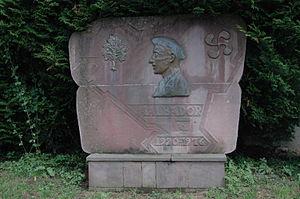
Fernando Aire Etxart dit Xalbador, né le 19 juin 1920 et décédé le 7 novembre 1976 à Urepel, est un bertsolari renommé du Pays basque nord. Berger et agriculteur, il demeure toute sa vie dans sa commune natale. Il se marie avec Léonie Etxebarren en 1943, et a quatre enfants.
Urepel est une commune française située dans le département des Pyrénées-Atlantiques, en région Nouvelle-Aquitaine.